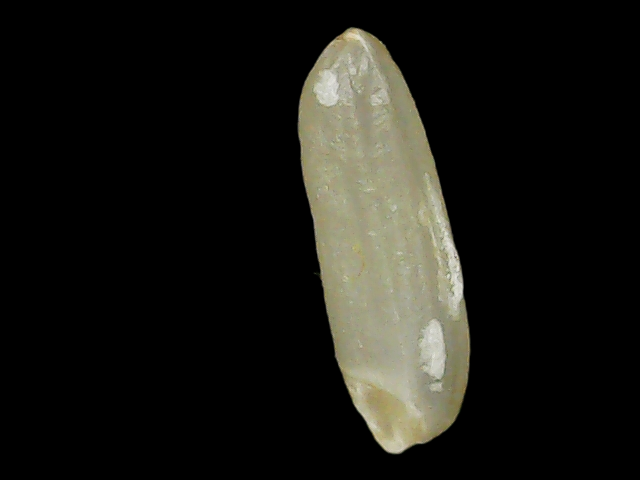
Rice variety: Binadhan21